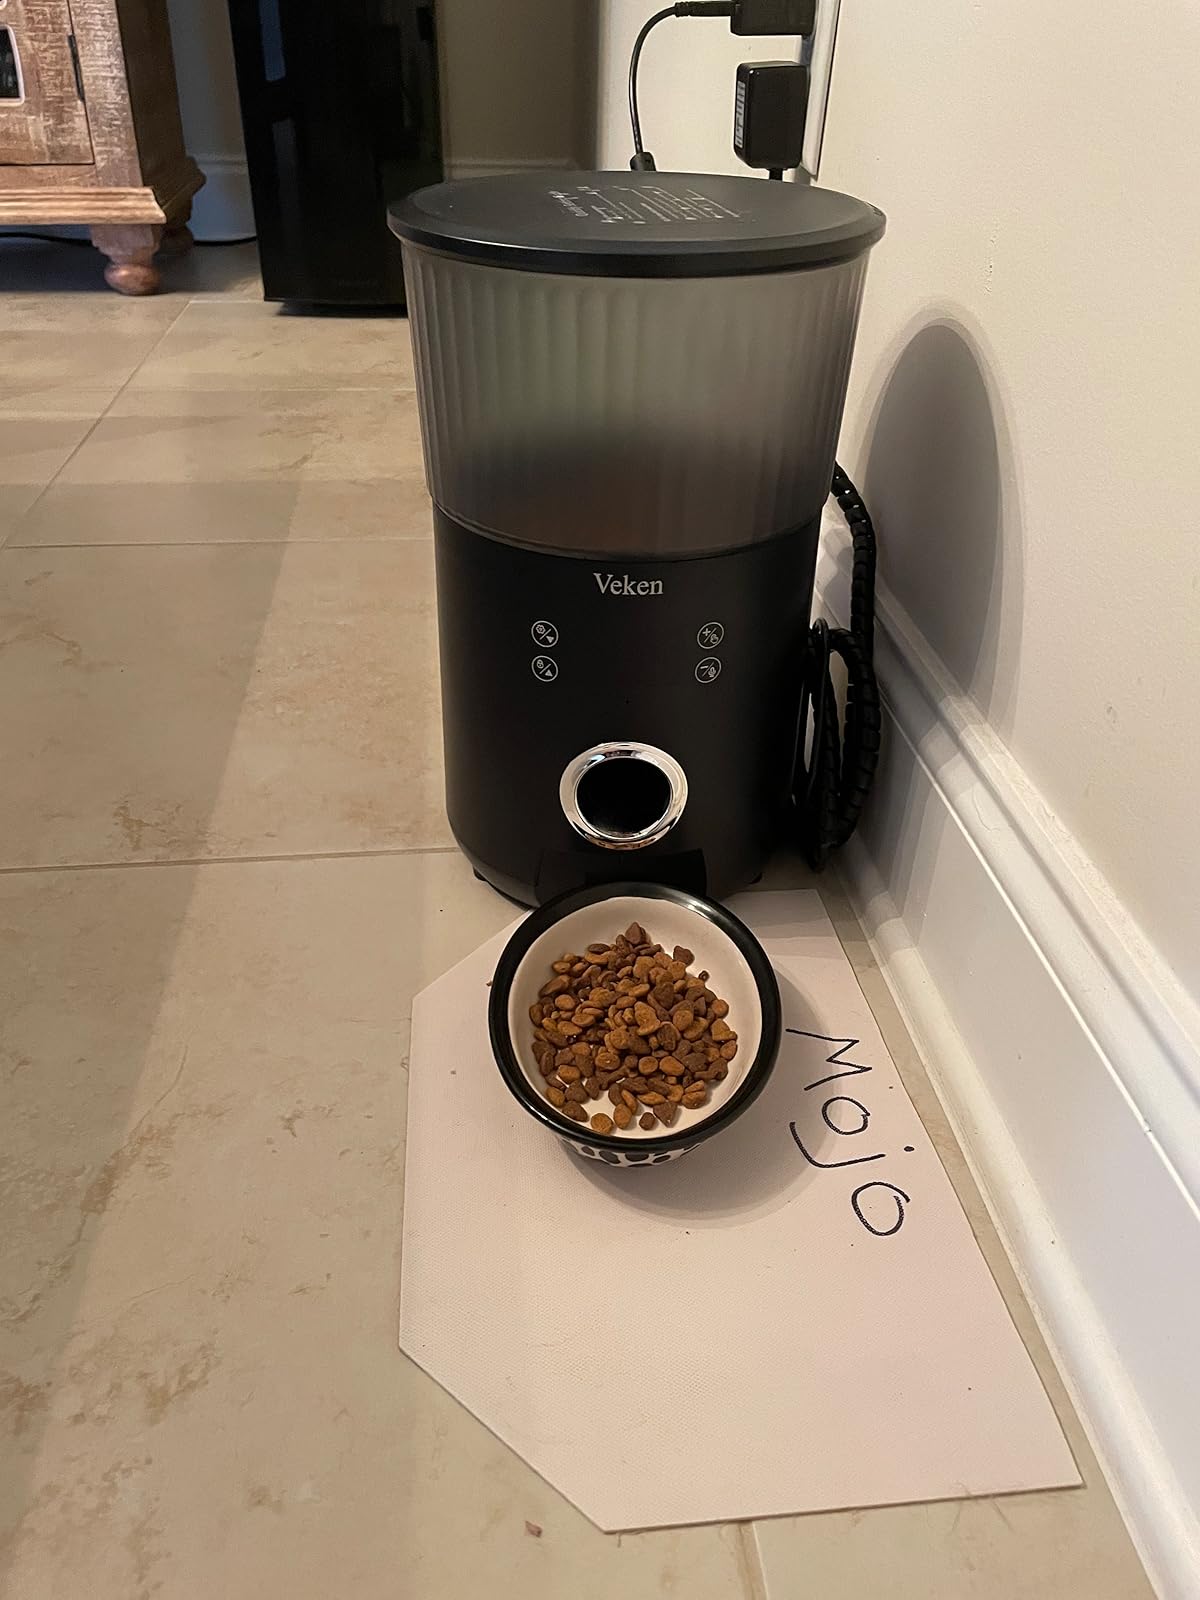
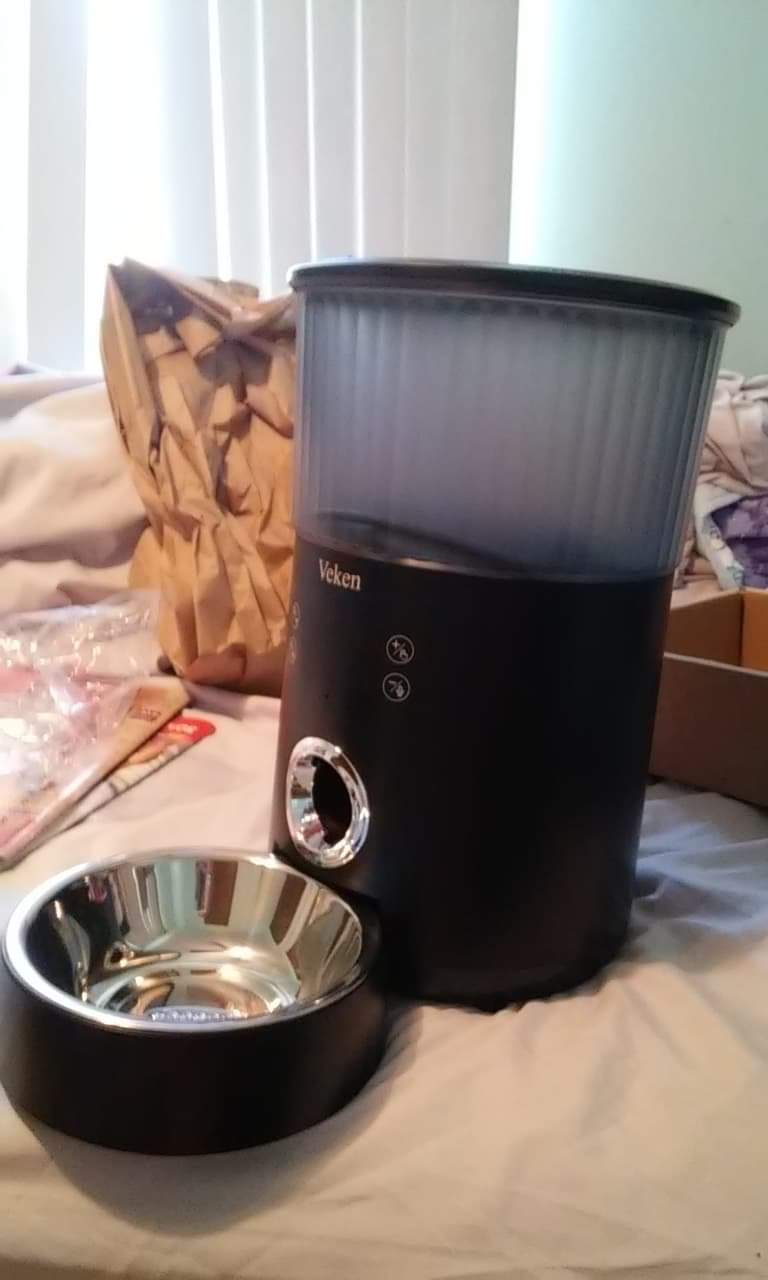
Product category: items_feeder
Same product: yes